Phosphorus mononitride

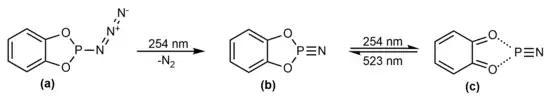
Light driven reversible PN oxidation to a phosphinonitrene at 10 K from Qian et al.

Phosphorus mononitride's tendency to rapidly polymerize with itself has dominated its reactivity, greatly hindering both the study and diversity of products in its reactions with organic molecules.